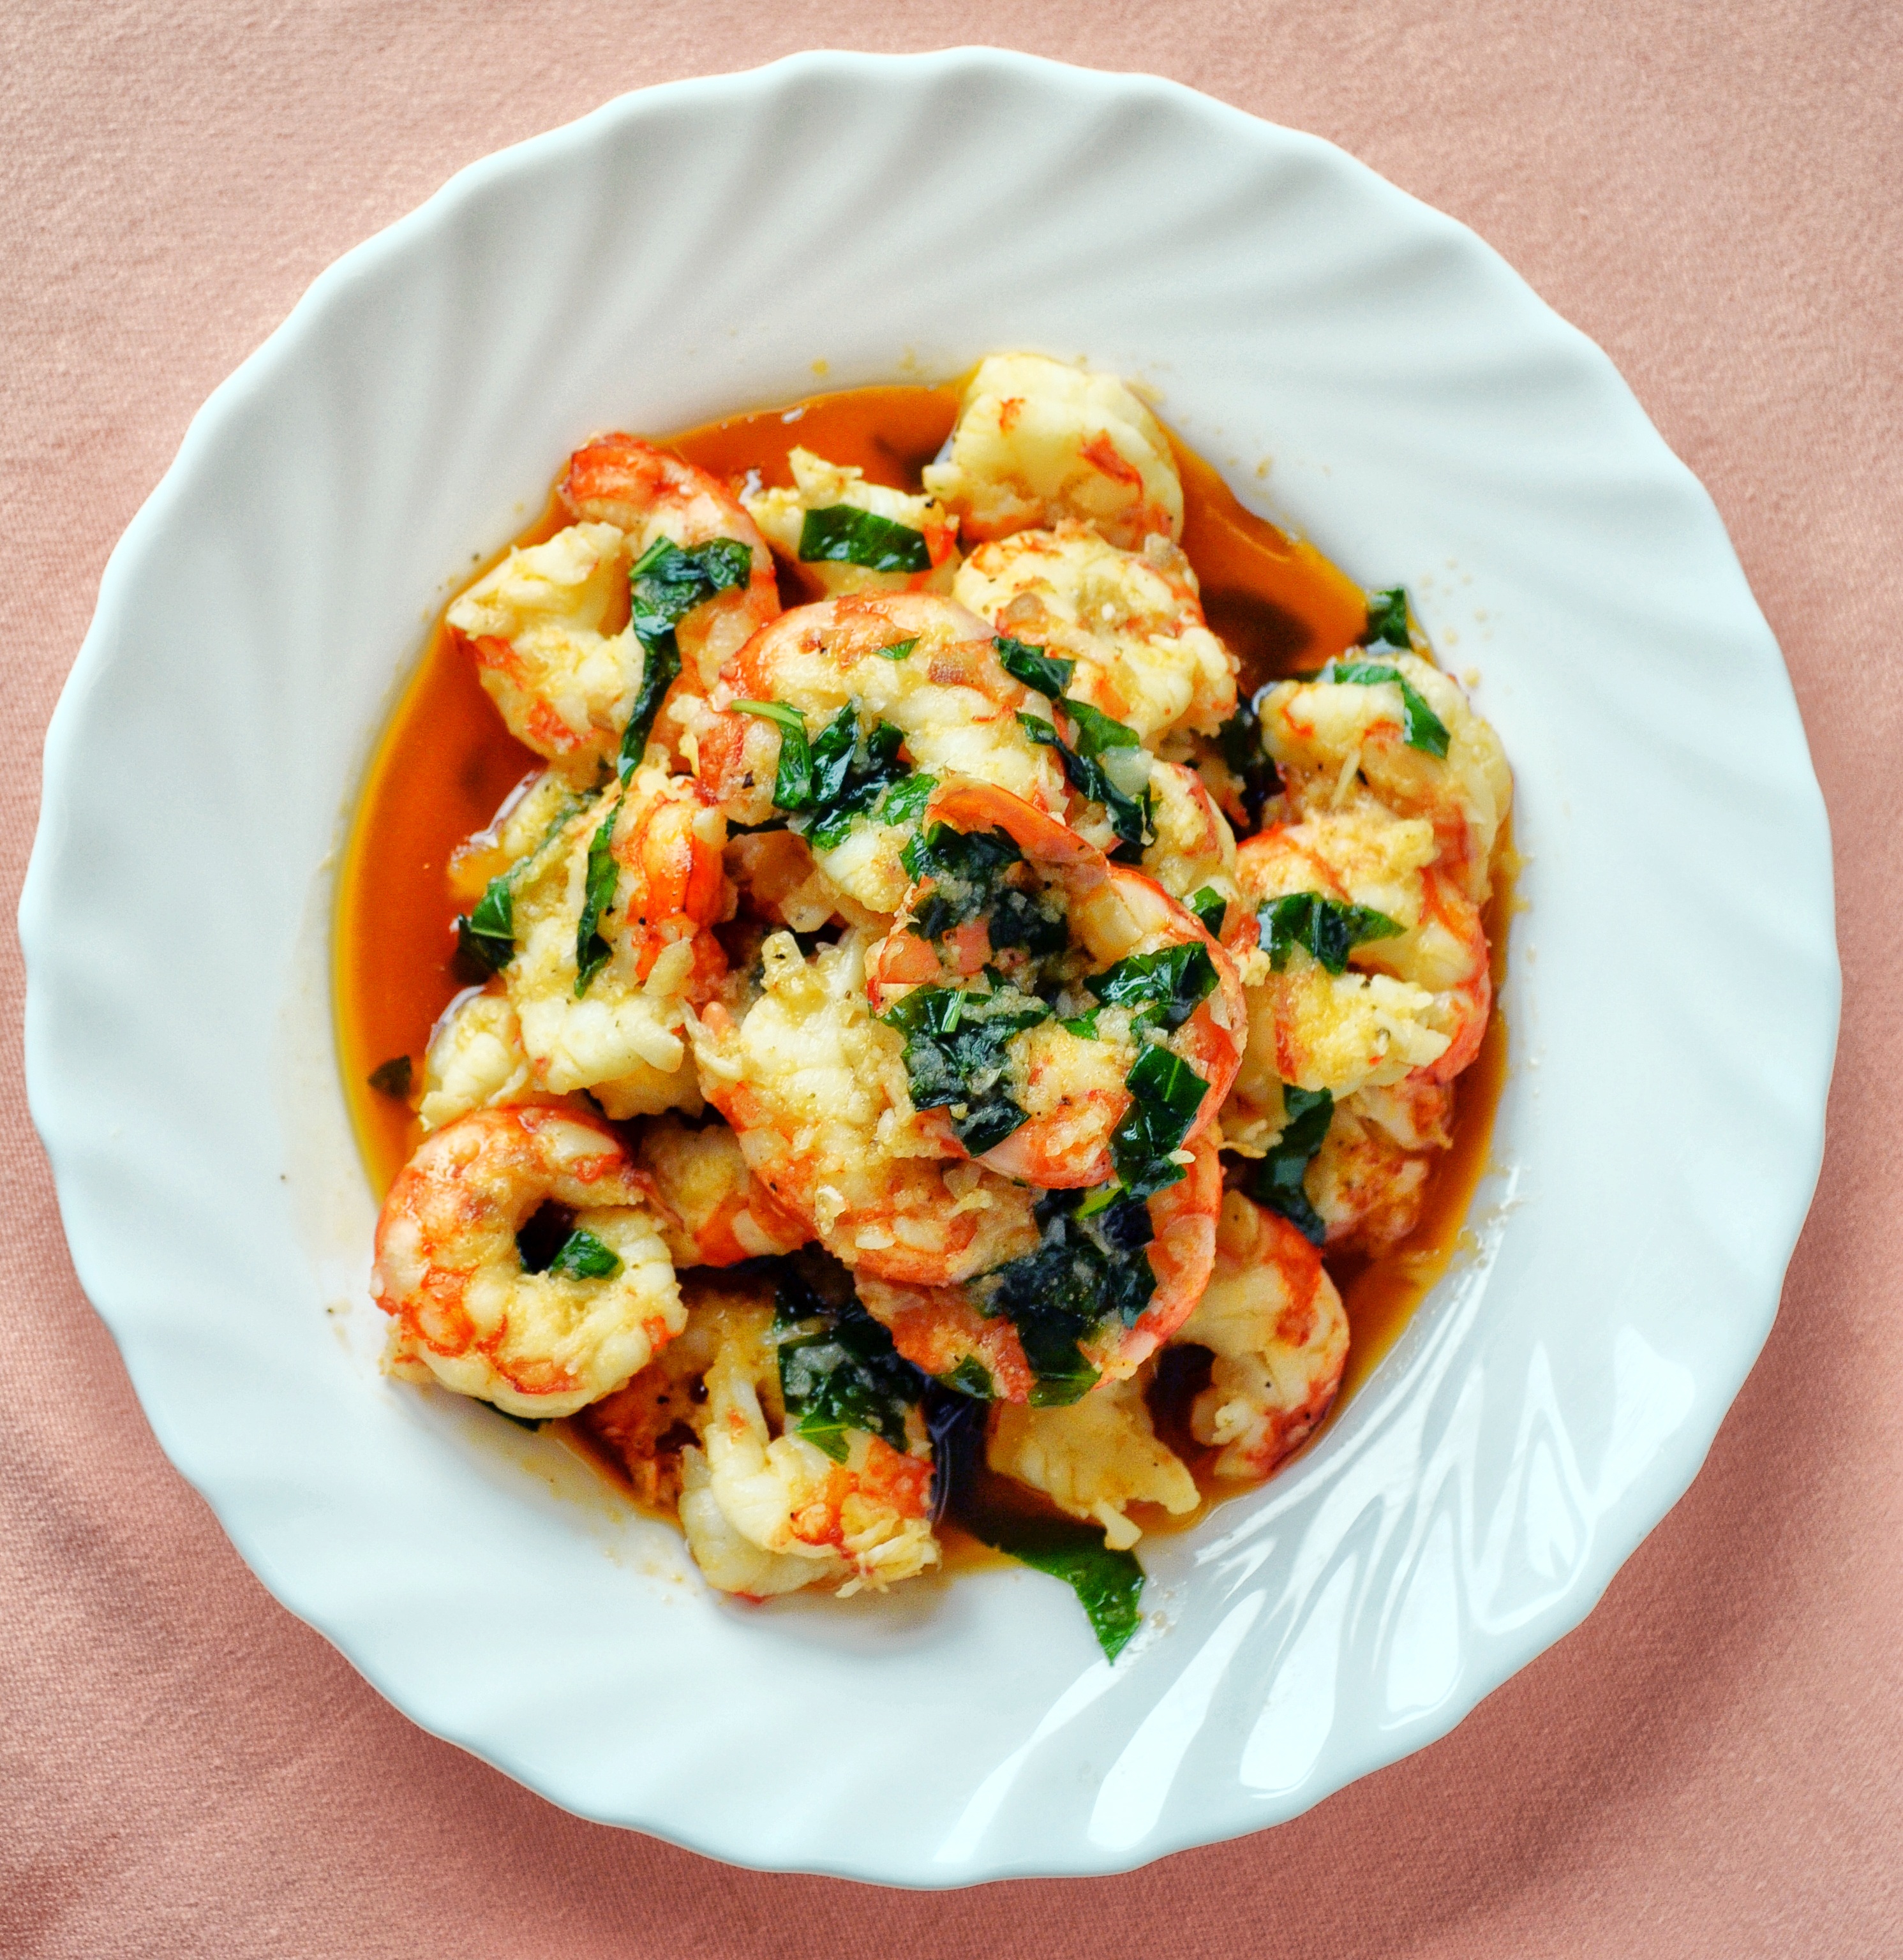
orange, dish, meal, food, mediterranean, red, seafood, recipe, gourmet, healthy, snack, cuisine, sauce, delicious, shrimp, asian food, crustacean, cooked, dinner, tasty, tapas, shrimps, vegetarian food, prawns, parsley, appetizer, italian food, leaf vegetable, european food